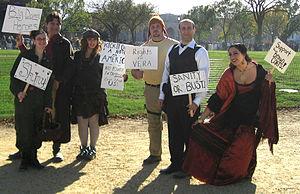
Firefly est une série télévisée de space western américaine en 14 épisodes, créée par le scénariste et réalisateur Joss Whedon avec sa société de production Mutant Enemy. Whedon en a été le producteur exécutif avec Tim Minear.